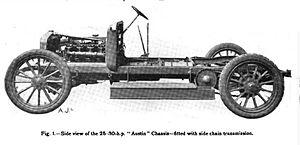
L'entraînement par chaîne est une manière de transmettre la puissance mécanique d'un endroit à un autre. Il est souvent utilisé pour transmettre la puissance aux roues d'un véhicule, en particulier les vélos et les motos. Il est également utilisé dans une grande variété de machines en plus de véhicules.